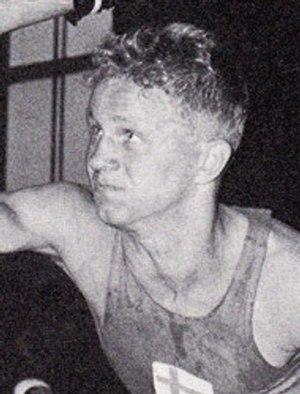
Erkki Pakkanen est un boxeur finlandais né le 19 avril 1930 à Elimäki et mort le 23 avril 1973 à Kouvola.